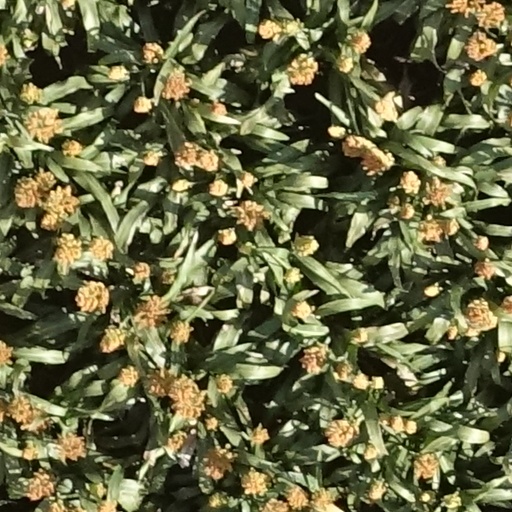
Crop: sorghum